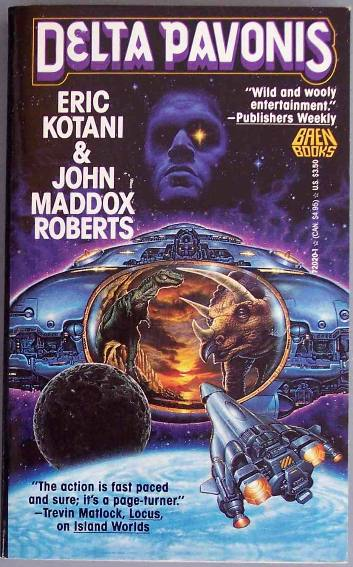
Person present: No